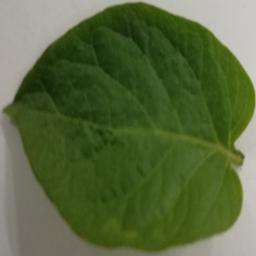
Etiqueta: Sana